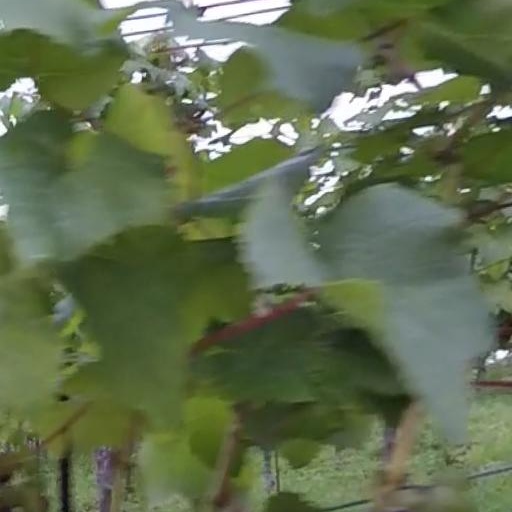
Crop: grape